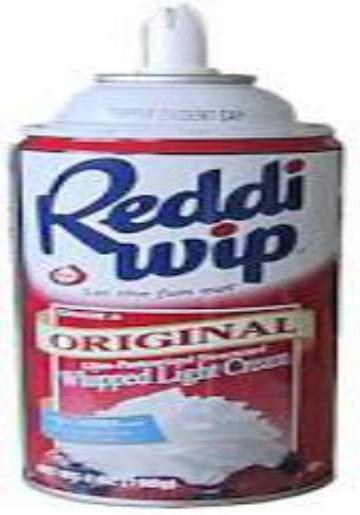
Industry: Food